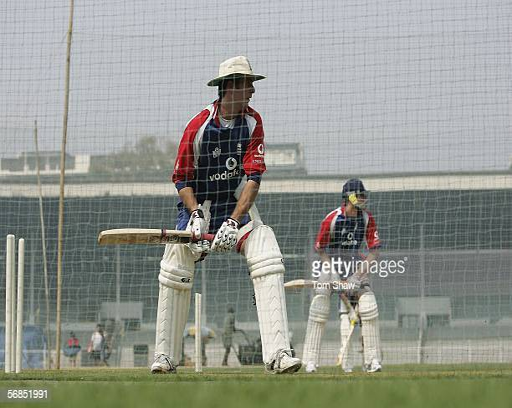
cricket player in action during the nets session at the ground